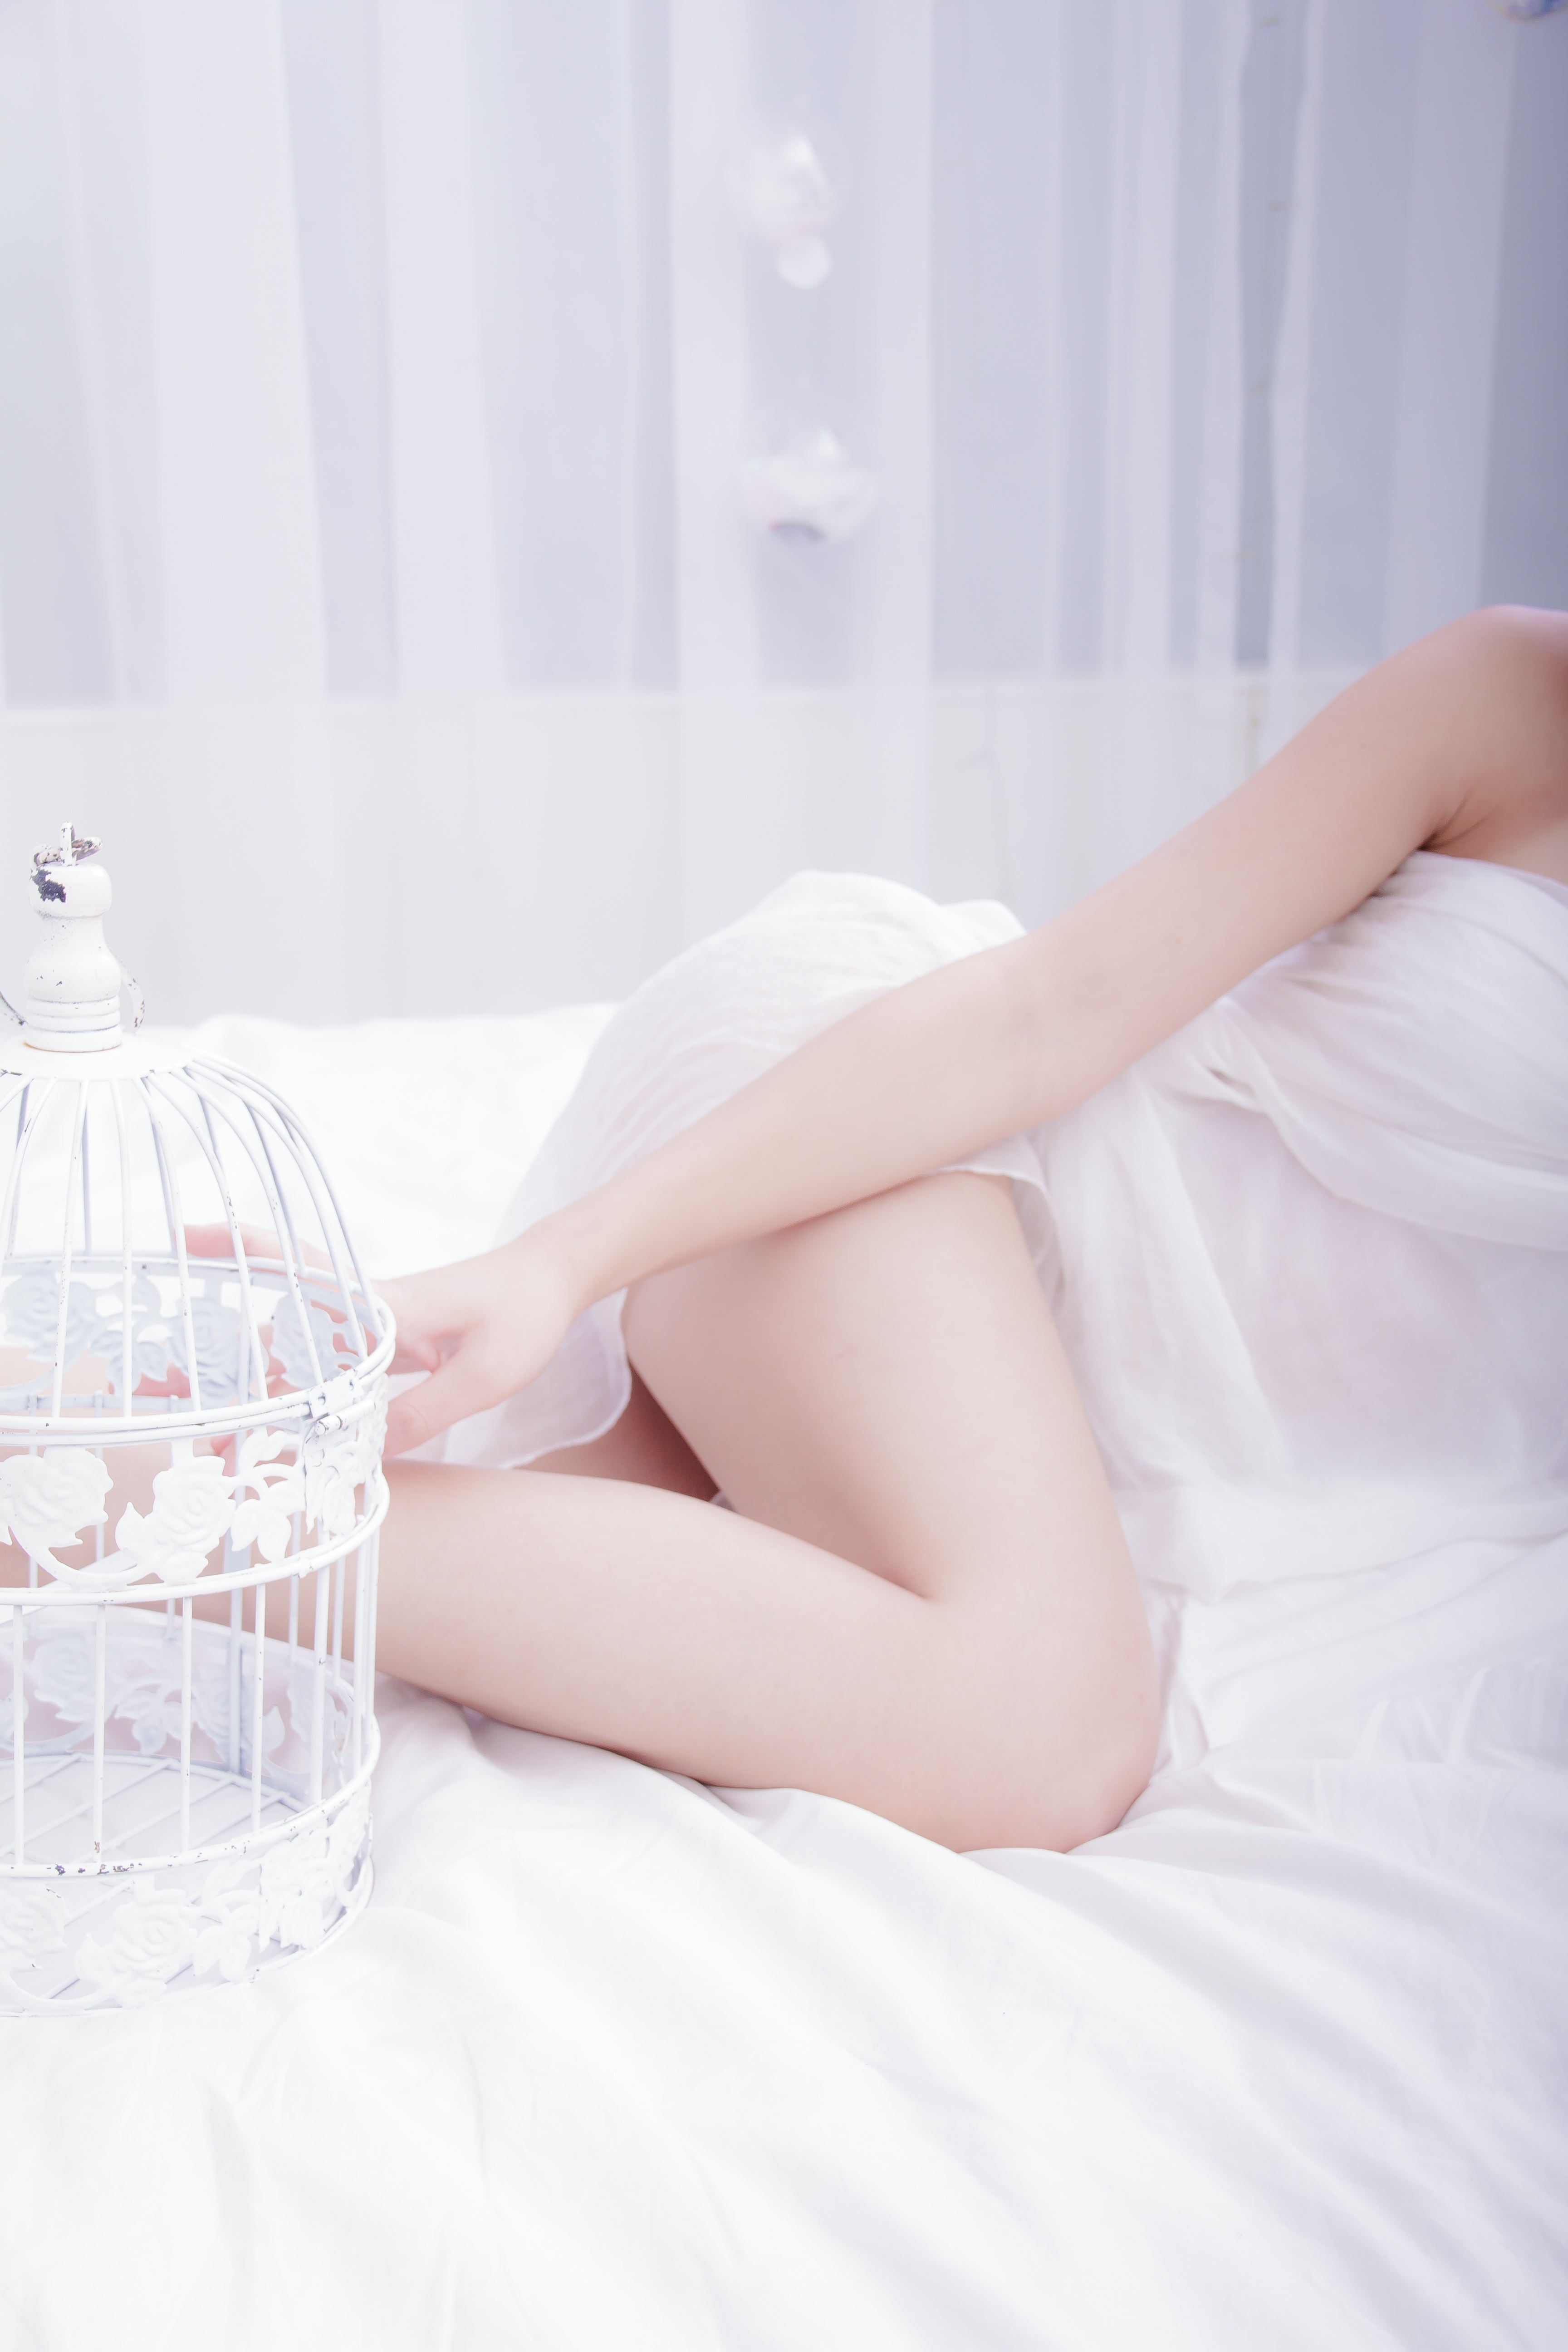
hand, hair, leg, finger, clothing, wedding dress, hairstyle, long hair, human body, black hair, dress, blond, gown, photo shoot, undergarment, bridal clothing